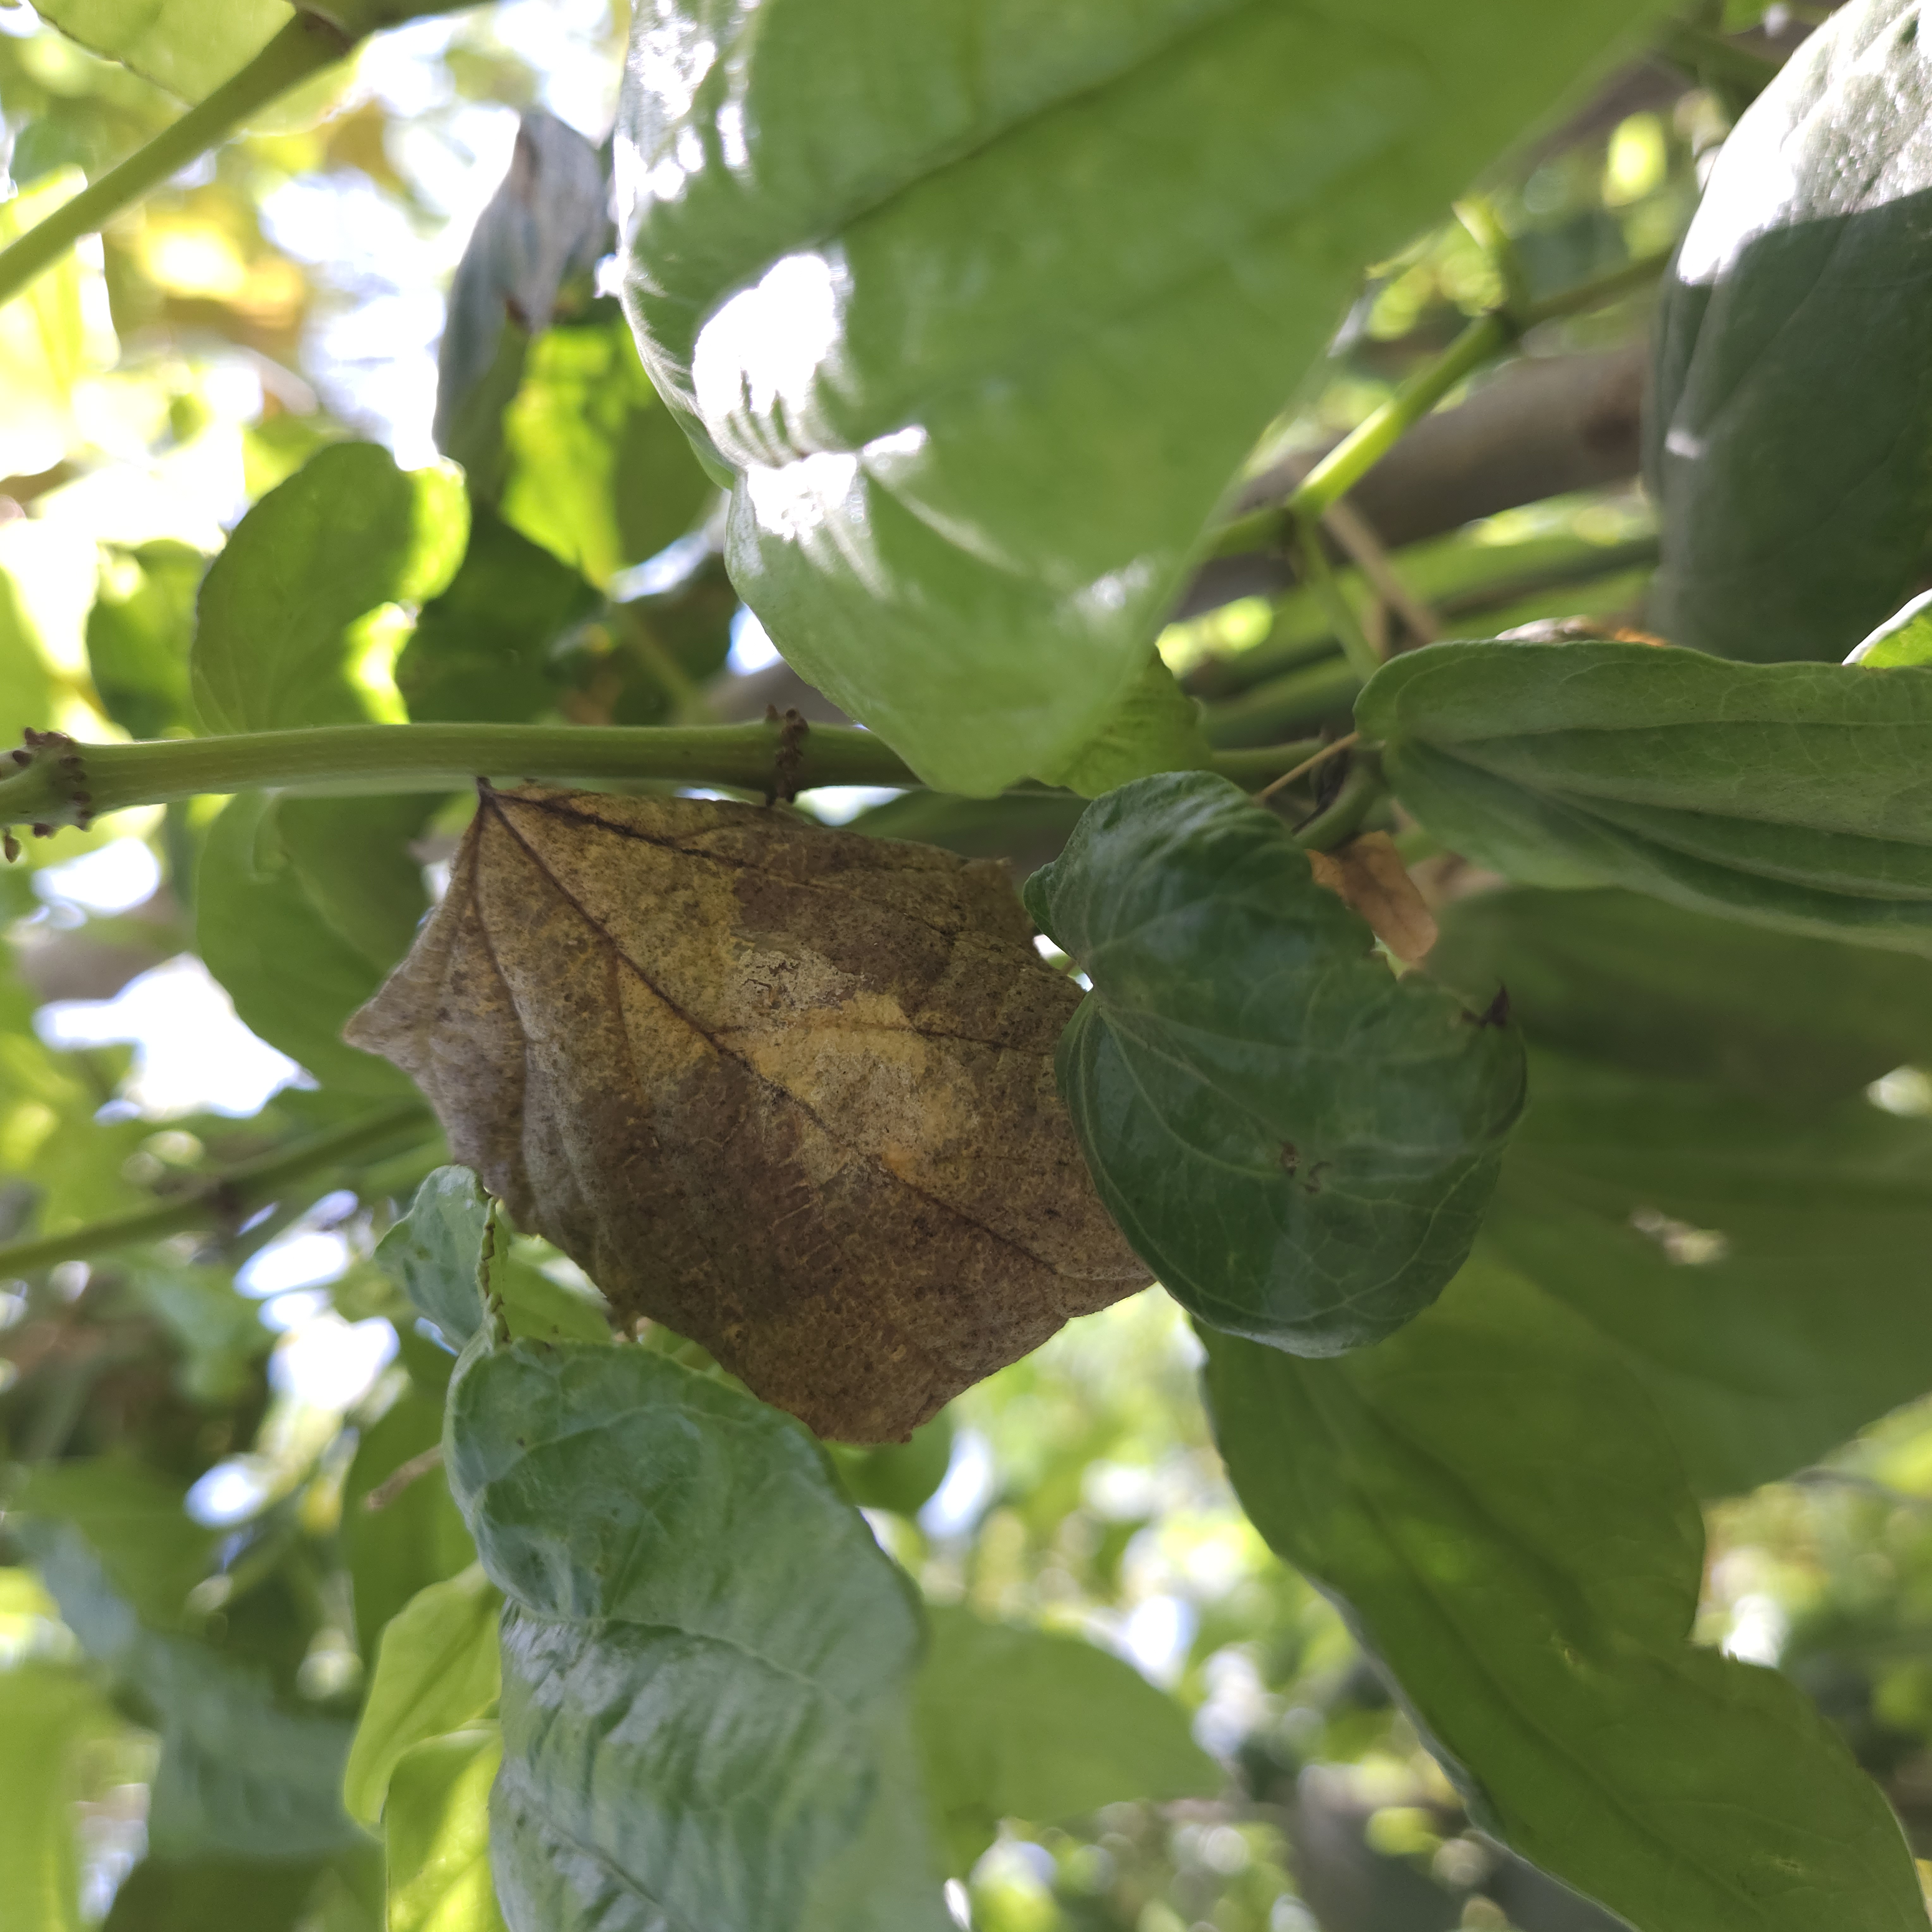
Label: Dried